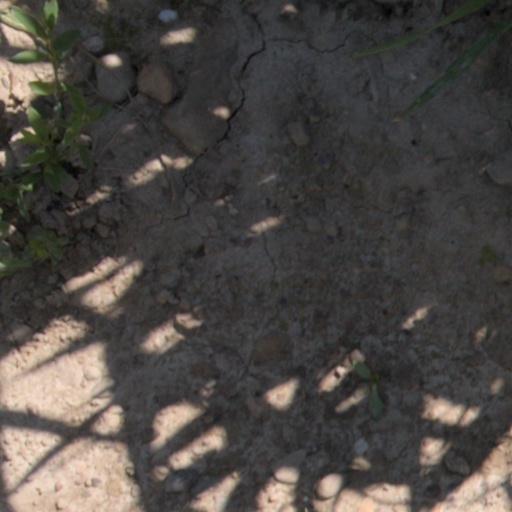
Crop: wheat